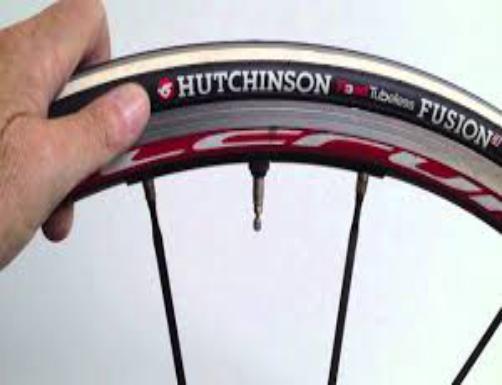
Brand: hutchinson tires
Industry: Transportation